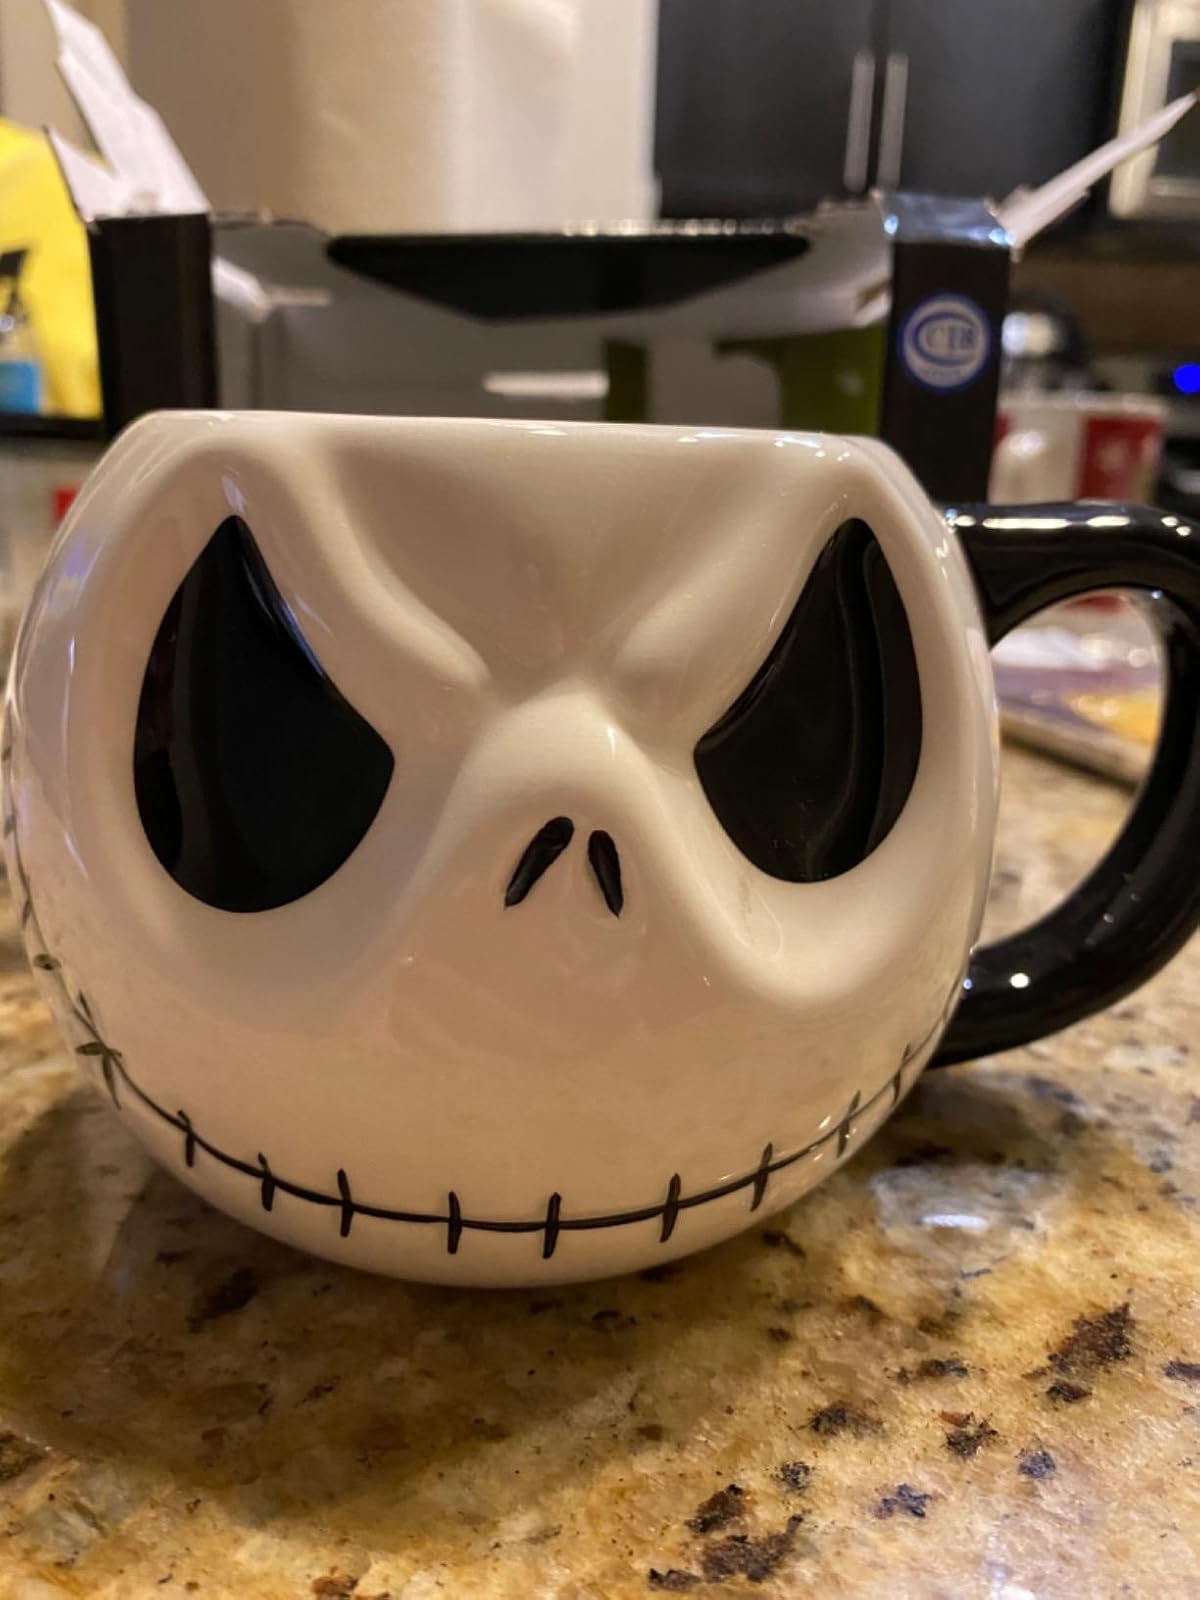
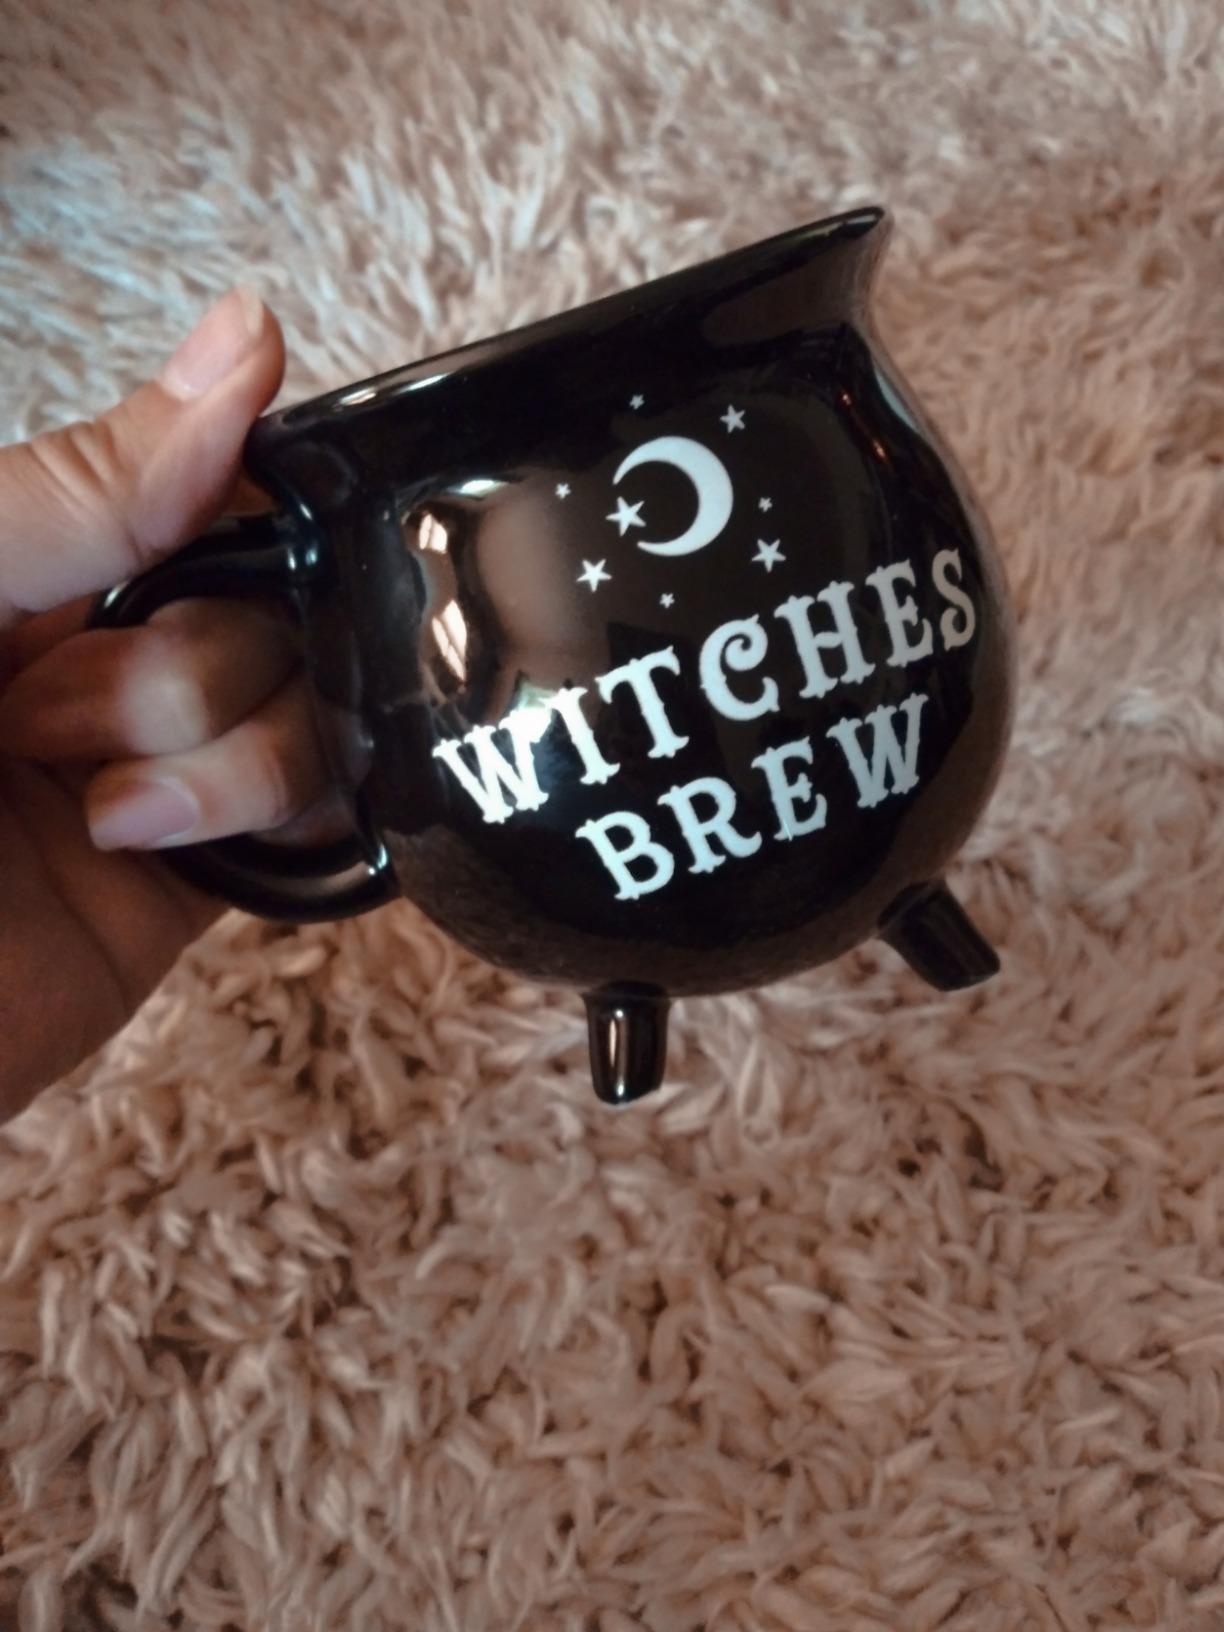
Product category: items_mug
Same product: no